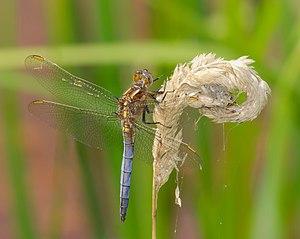
Orthetrum coerulescens, l'Orthétrum bleuissant, est une espèce de libellule eurasiatique de la famille des libellulidés.